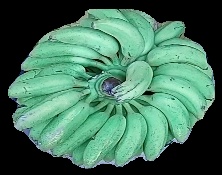
Variety: elakki-bale
Grade: grade1